Greek numerals

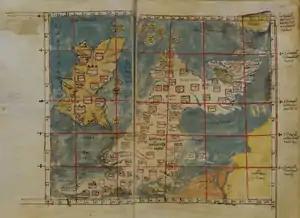
A 14th-century Byzantine map of the British Isles from a manuscript of Ptolemy's "Geography", using Greek numerals for its graticule: 52–63°N of the equator and 6–33°E from Ptolemy's Prime Meridian at the Fortunate Isles.

Although the Greek alphabet began with only majuscule forms, surviving papyrus manuscripts from Egypt show that uncial and cursive minuscule forms began early. These new letter forms sometimes replaced the former ones, especially in the case of the obscure numerals. The old Q-shaped koppa (Ϙ) began to be broken up ( and ) and simplified ( and ). The numeral for 6 changed several times. During antiquity, the original letter form of digamma (Ϝ) came to be avoided in favour of a special numerical one. By the Byzantine era, the letter was known as episemon and written as or . This eventually merged with the sigma-tau ligature stigma ϛ ( or ).